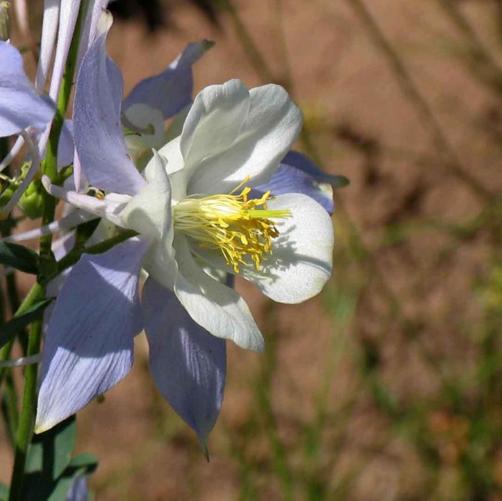
Label: columbine